Certificate of origin

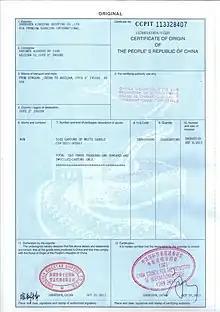
A certificate of origin certified by China Chamber of International Commerce

It is noted that Chapter 2 of the Revised Kyoto Convention provides a strict definition to "certificate of origin". The scope of this concept covers only the specific form issued by an authorized third party: